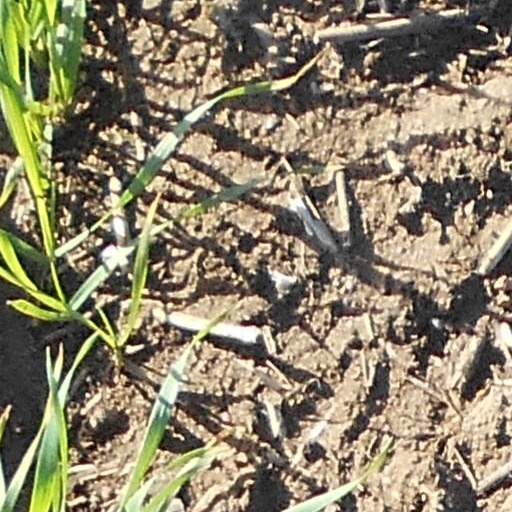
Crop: wheat